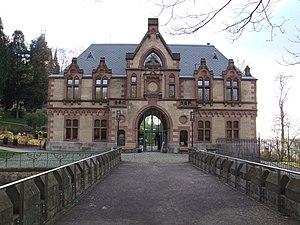
Le château de Drachenburg est un château d’agrément construit sur le Drachenfels à Königswinter dont la construction fut entamée en 1882. Contemporain du château de Neuschwanstein en Bavière, il fut entièrement édifié en un temps record de deux ans dans un style historistique d'inspiration néoromantique. Sa vocation initiale était de servir d'habitation à son propriétaire, le trader et financier devenu plus tard baron Stephan von Sarter ; il n'y vécut finalement jamais. Après sa mort, le château eut de nombreux usages différents.